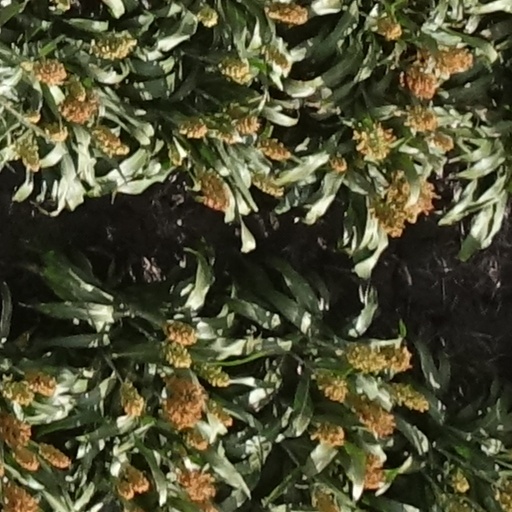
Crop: sorghum